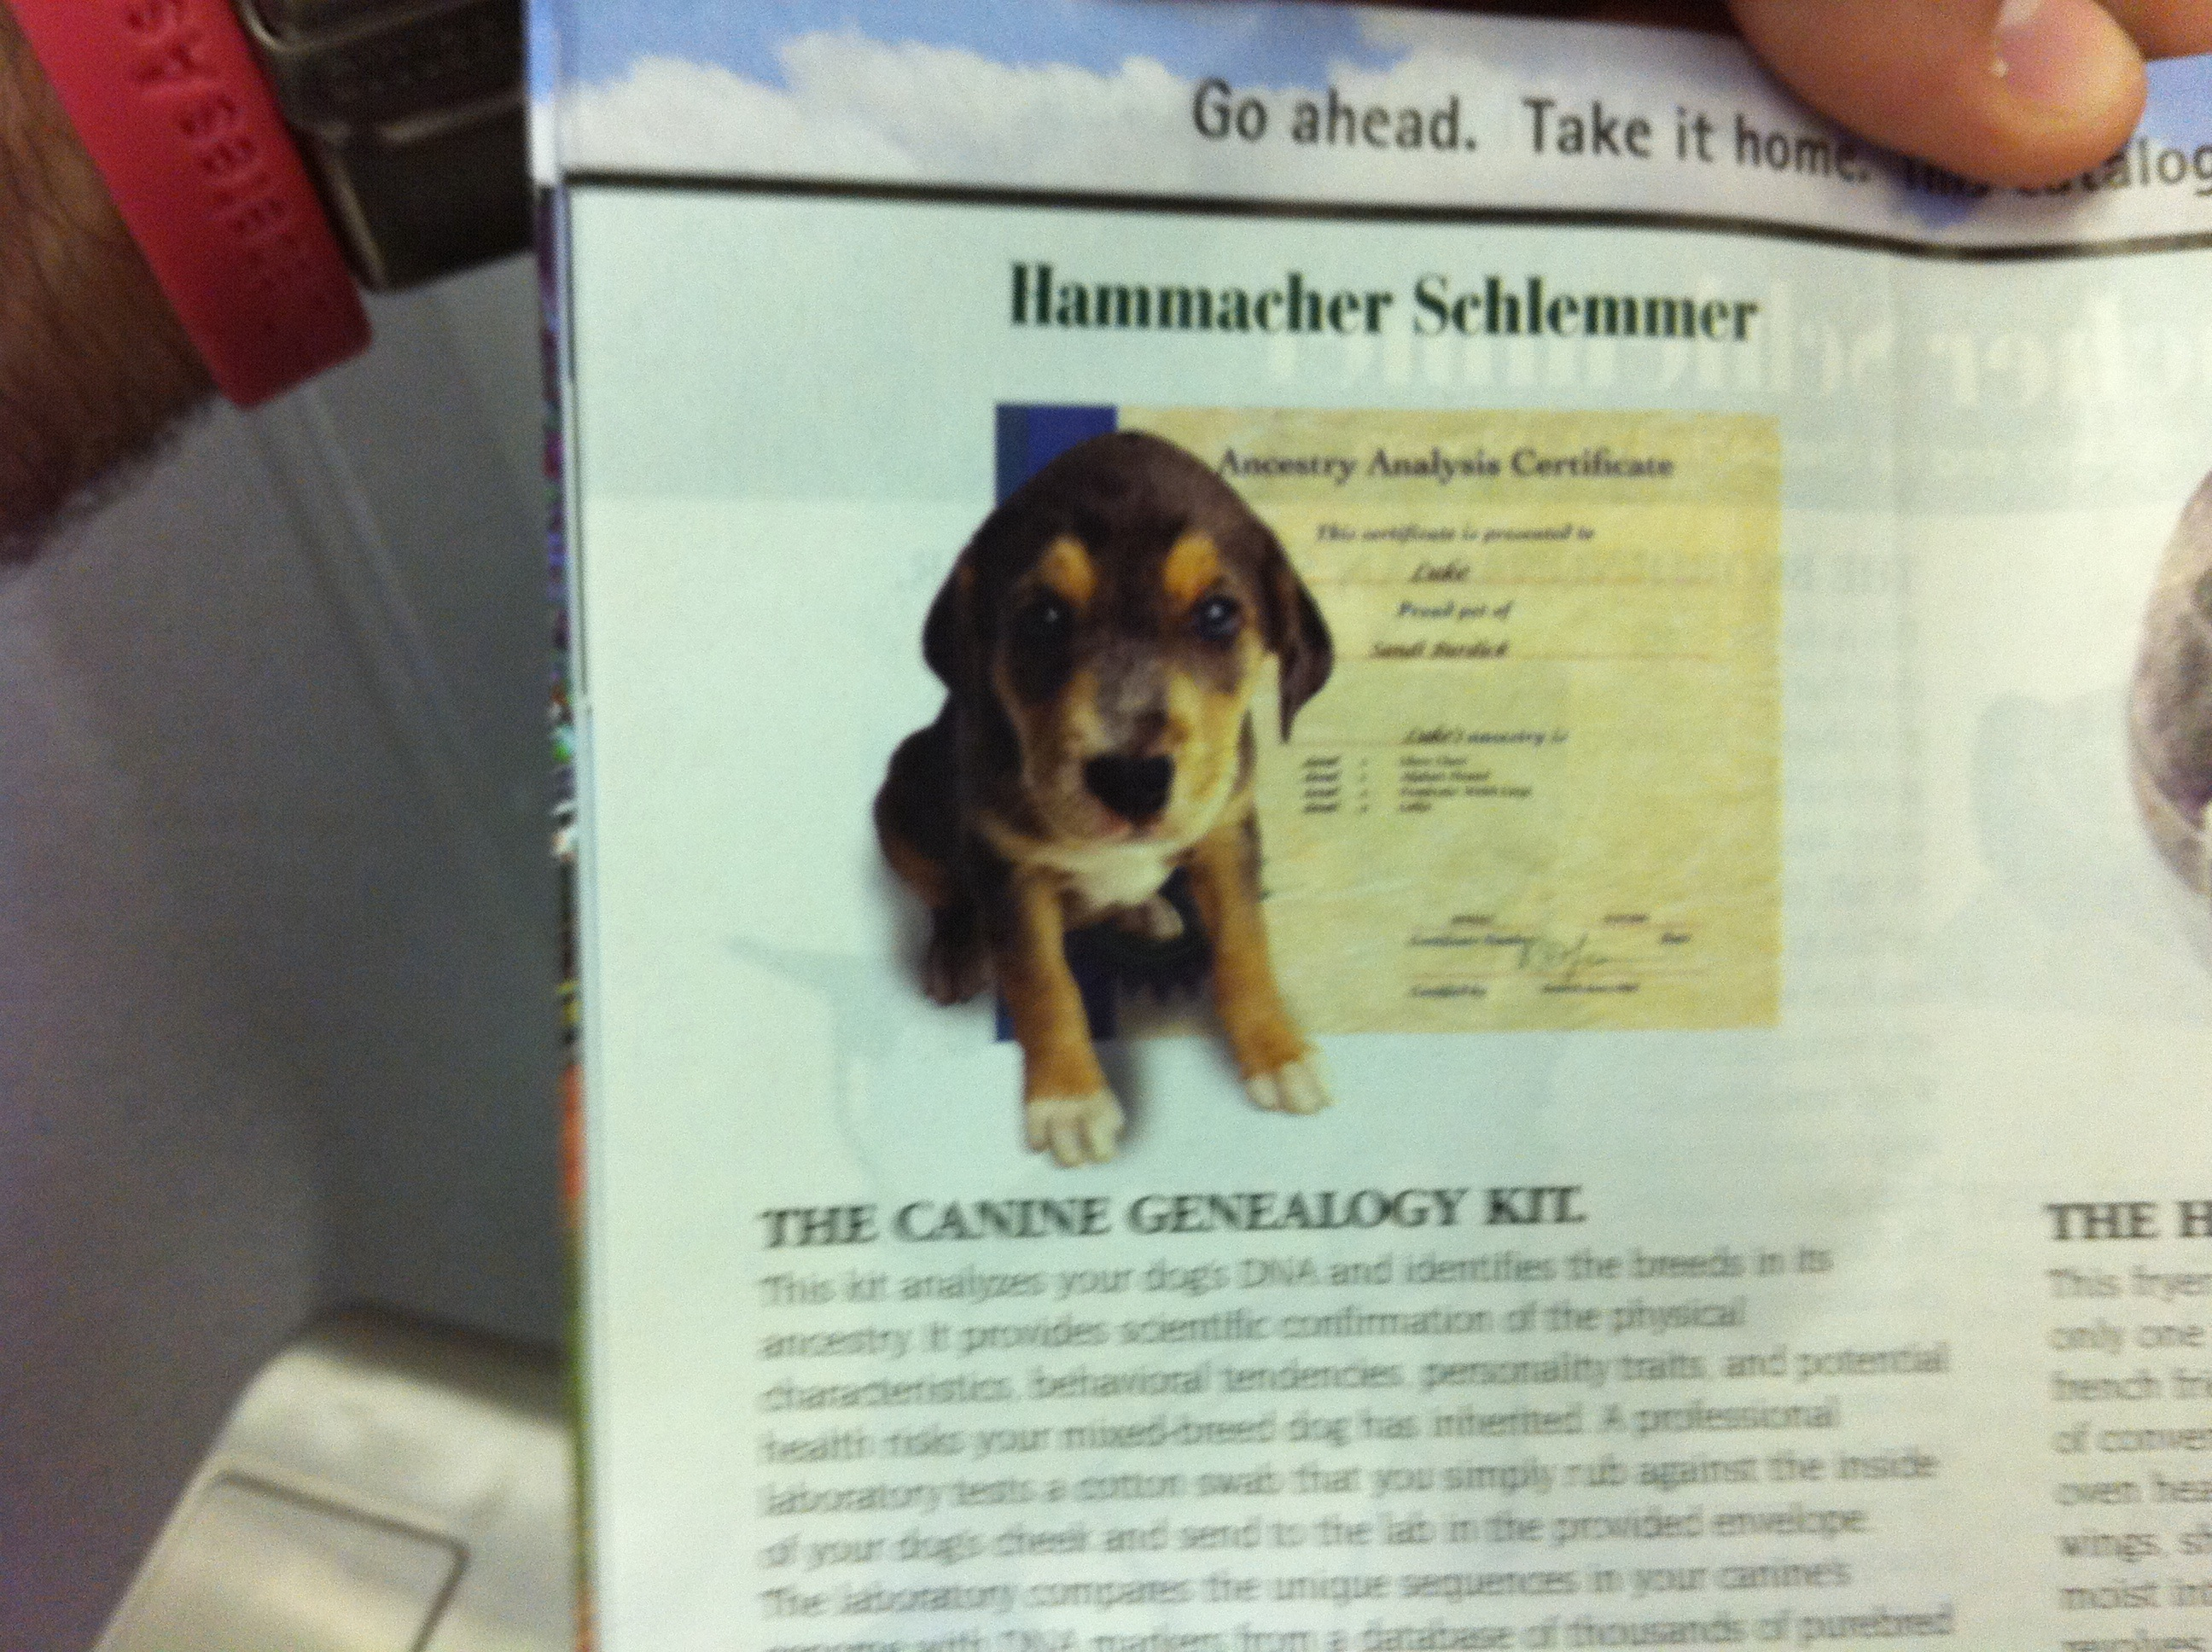
dog, mammal, dog like mammal